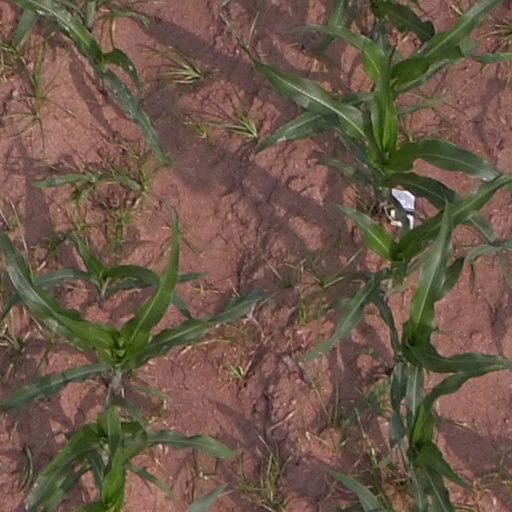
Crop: maize; corn